Mark Zuckerberg

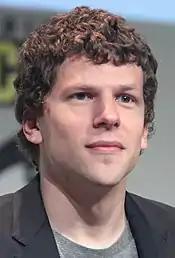
Jesse Eisenberg (pictured) played Zuckerberg in "The Social Network".

A month after Zuckerberg launched Facebook in February 2004, i2hub, another campus-only service, created by Wayne Chang and focusing on peer-to-peer file sharing, was launched. At the time, both i2hub and Facebook were gaining the attention of the press and growing rapidly in users and publicity. In August 2004, Zuckerberg, Andrew McCollum, Adam D'Angelo, and Sean Parker launched a competing peer-to-peer file sharing service called Wirehog, a precursor to Facebook Platform applications, which was launched in 2007.